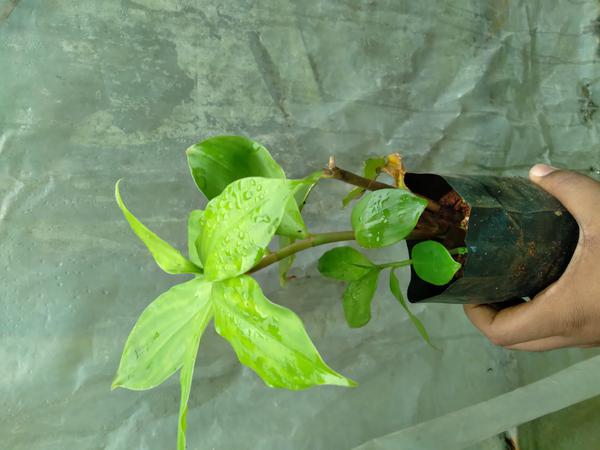
Plant: Insulin